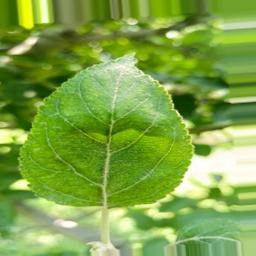
Label: Healthy